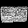
Label: Bag